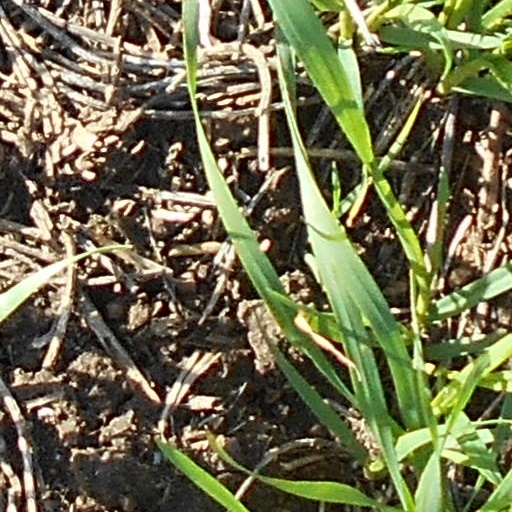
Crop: wheat